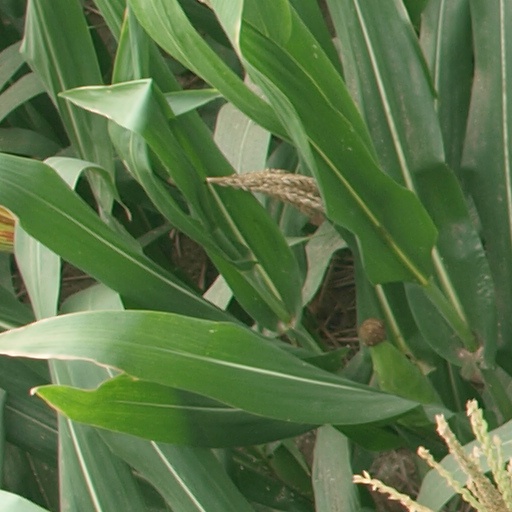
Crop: maize; corn